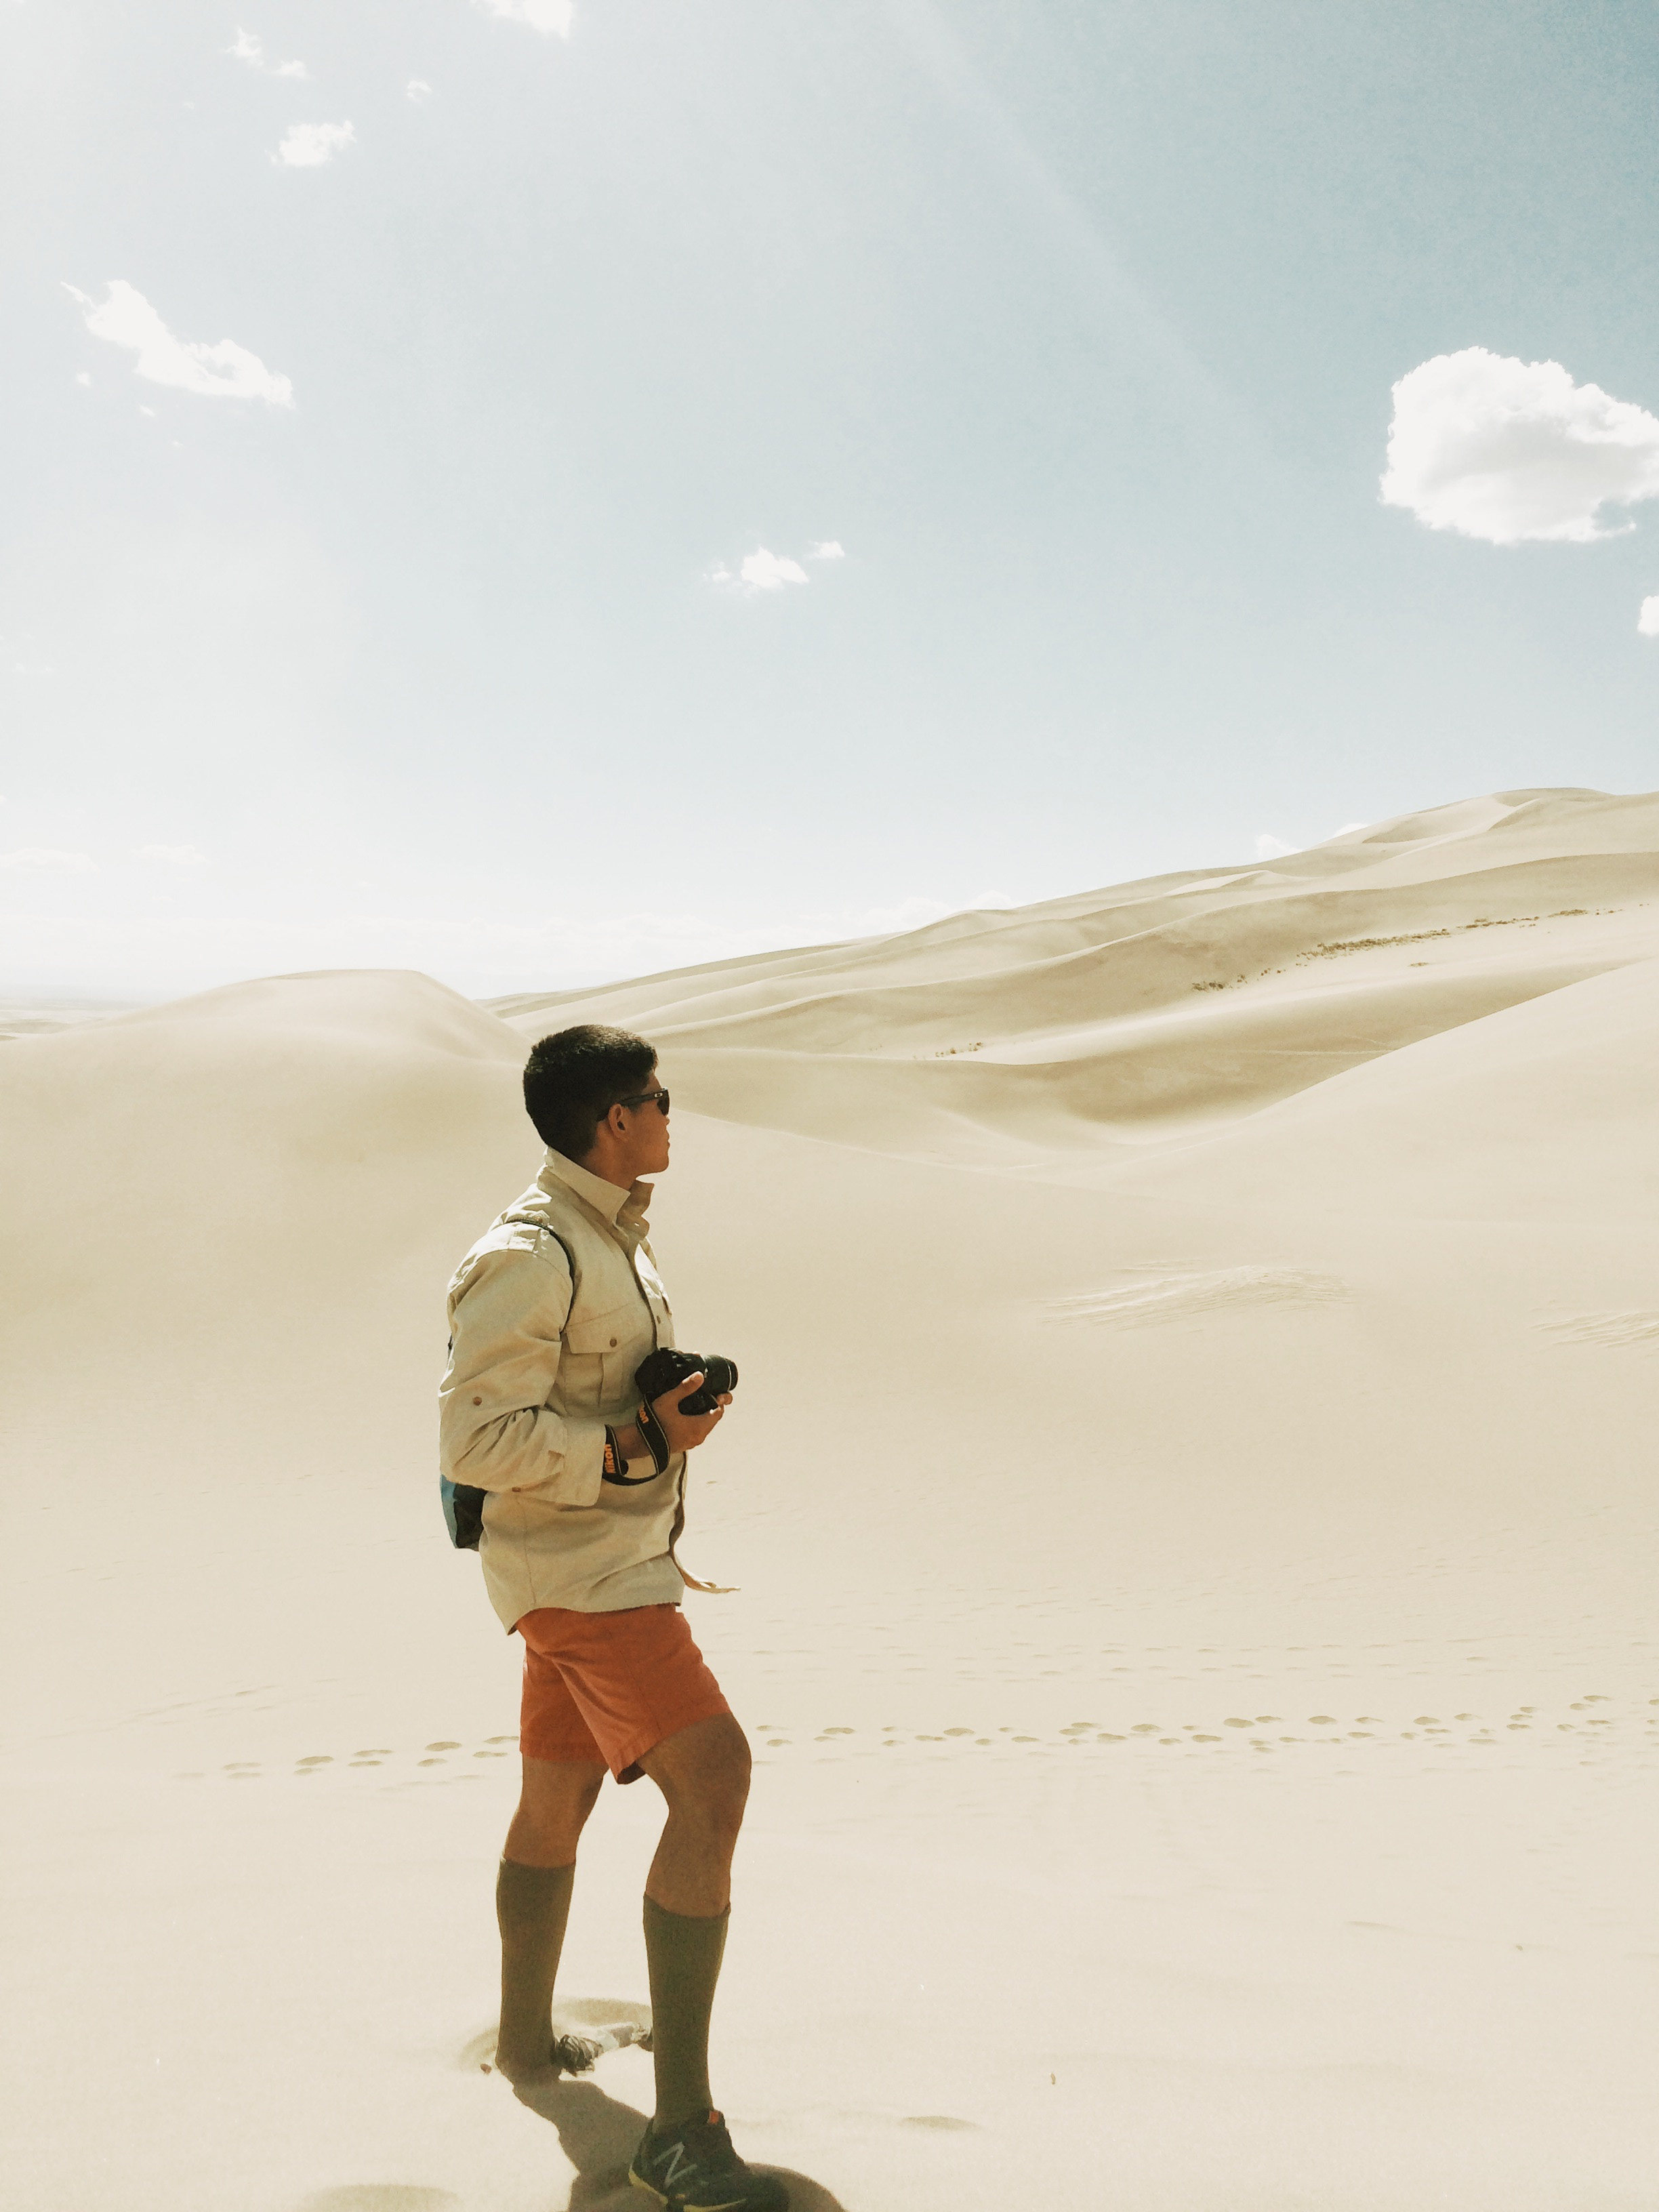
man, landscape, sand, person, photographer, desert, dune, adventure, africa, trip, material, habitat, sahara, landform, erg, natural environment, geographical feature, aeolian landform, public domain images